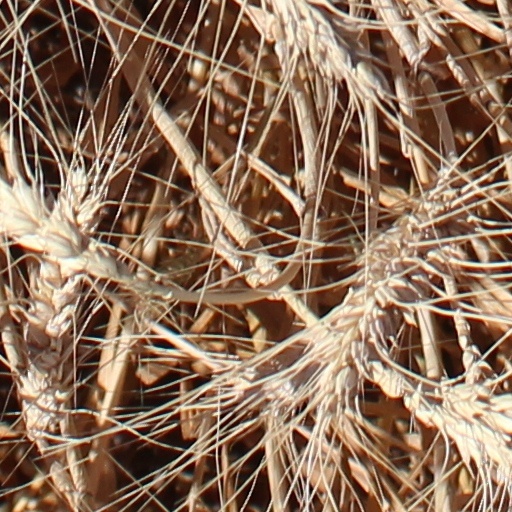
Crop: wheat